Crawley

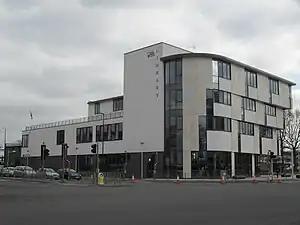
Crawley library, opened in December 2008

Companies headquartered in Crawley include Doosan Babcock Energy, WesternGeco, Virgin Atlantic, Virgin Atlantic's associated travel agency Virgin Holidays, William Reed Business Media, Dualit and the Office of the Paymaster-General. Danish company Novo Nordisk, which manufactures much of the world's insulin supply, has its UK headquarters at the Broadfield Business Park, and BDO Global has an office in Crawley. The UK headquarters of Nestlé is in the Manor Royal area of Crawley. In addition the registered offices of TUI UK and Thomson Airways are located in Crawley.